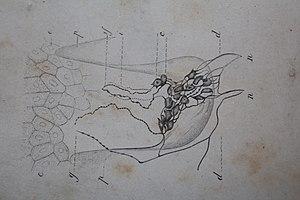
Charles Philippe Robin, né à Jasseron le 4 juin 1821 et mort également à Jasseron le 6 octobre 1885, est un médecin, botaniste, physiologiste et homme politique français.